Broadford, Victoria

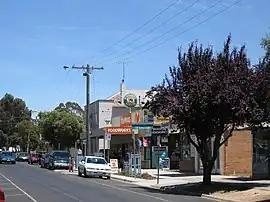
Broadford

Broadford is a town in central Victoria, Australia. At the 2021 census, Broadford had a population of 4,076. The town is the headquarters of the Shire of Mitchell local government area and is approximately north of the state capital, Melbourne.